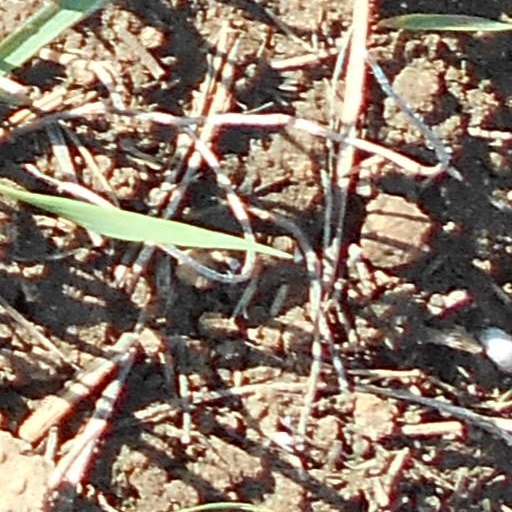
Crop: wheat